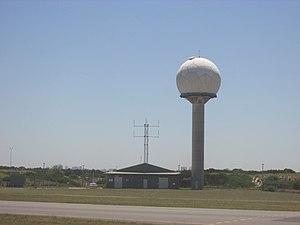
Les instruments météorologiques sont des appareils de mesure utilisés pour enregistrer les valeurs des paramètres atmosphériques. Ils sont conçus pour fonctionner dans des conditions naturelles sous n'importe quelle zone climatique de manière fiable, donner des lectures stables sur une large plage de températures et dans des conditions de haute humidité ou avec des précipitations élevées. Ils ne doivent pas être affectés par le vent ou la poussière et les résultats des mesures prises à des différents temps et emplacements doivent être uniformes. Pour cela, ils sont fabriqués selon des standards internationaux homologués par l'Organisation météorologique mondiale et mis en place selon des critères bien précis pour que leurs lectures soient indépendantes des conditions locales.